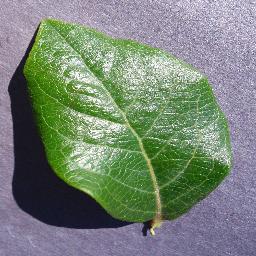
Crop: blueberry
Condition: healthy